Joseph Stalin

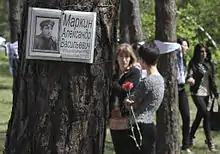
Memorial to a victim of the Great Purge at the Bykivnia mass grave

Stalin desired a "cultural revolution", entailing both the creation of a culture for the "masses" and the wider dissemination of previously elite culture. He oversaw a proliferation of schools, newspapers, and libraries, as well as advancement of literacy and numeracy. Socialist realism was promoted throughout the arts, while Stalin wooed prominent writers, namely Maxim Gorky, Mikhail Sholokhov, and Aleksey Nikolayevich Tolstoy. He expressed patronage for scientists whose research fit within his preconceived interpretation of Marxism; for instance, he endorsed the research of agrobiologist Trofim Lysenko despite the fact that it was rejected by the majority of Lysenko's scientific peers as pseudo-scientific. The government's anti-religious campaign was re-intensified, with increased funding given to the League of Militant Atheists. Priests, imams, and Buddhist monks faced persecution. Religious buildings were demolished, most notably Moscow's Cathedral of Christ the Saviour, destroyed in 1931 to make way for the Palace of the Soviets. Religion retained an influence over the population; in the 1937 census, 57% of respondents were willing to admit to being religious.